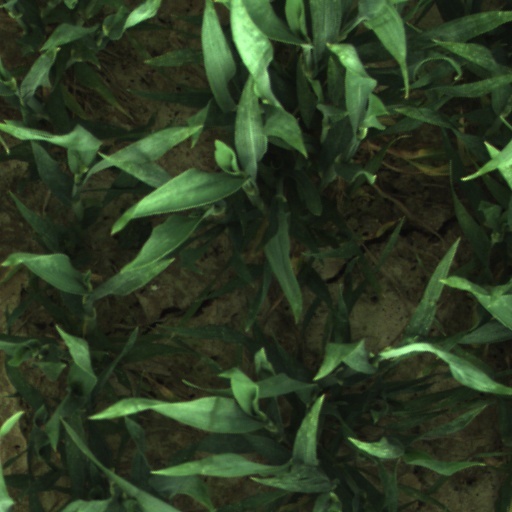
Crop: wheat